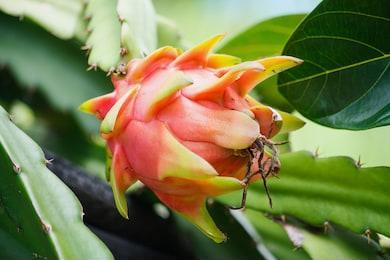
Label: Dragonfruit